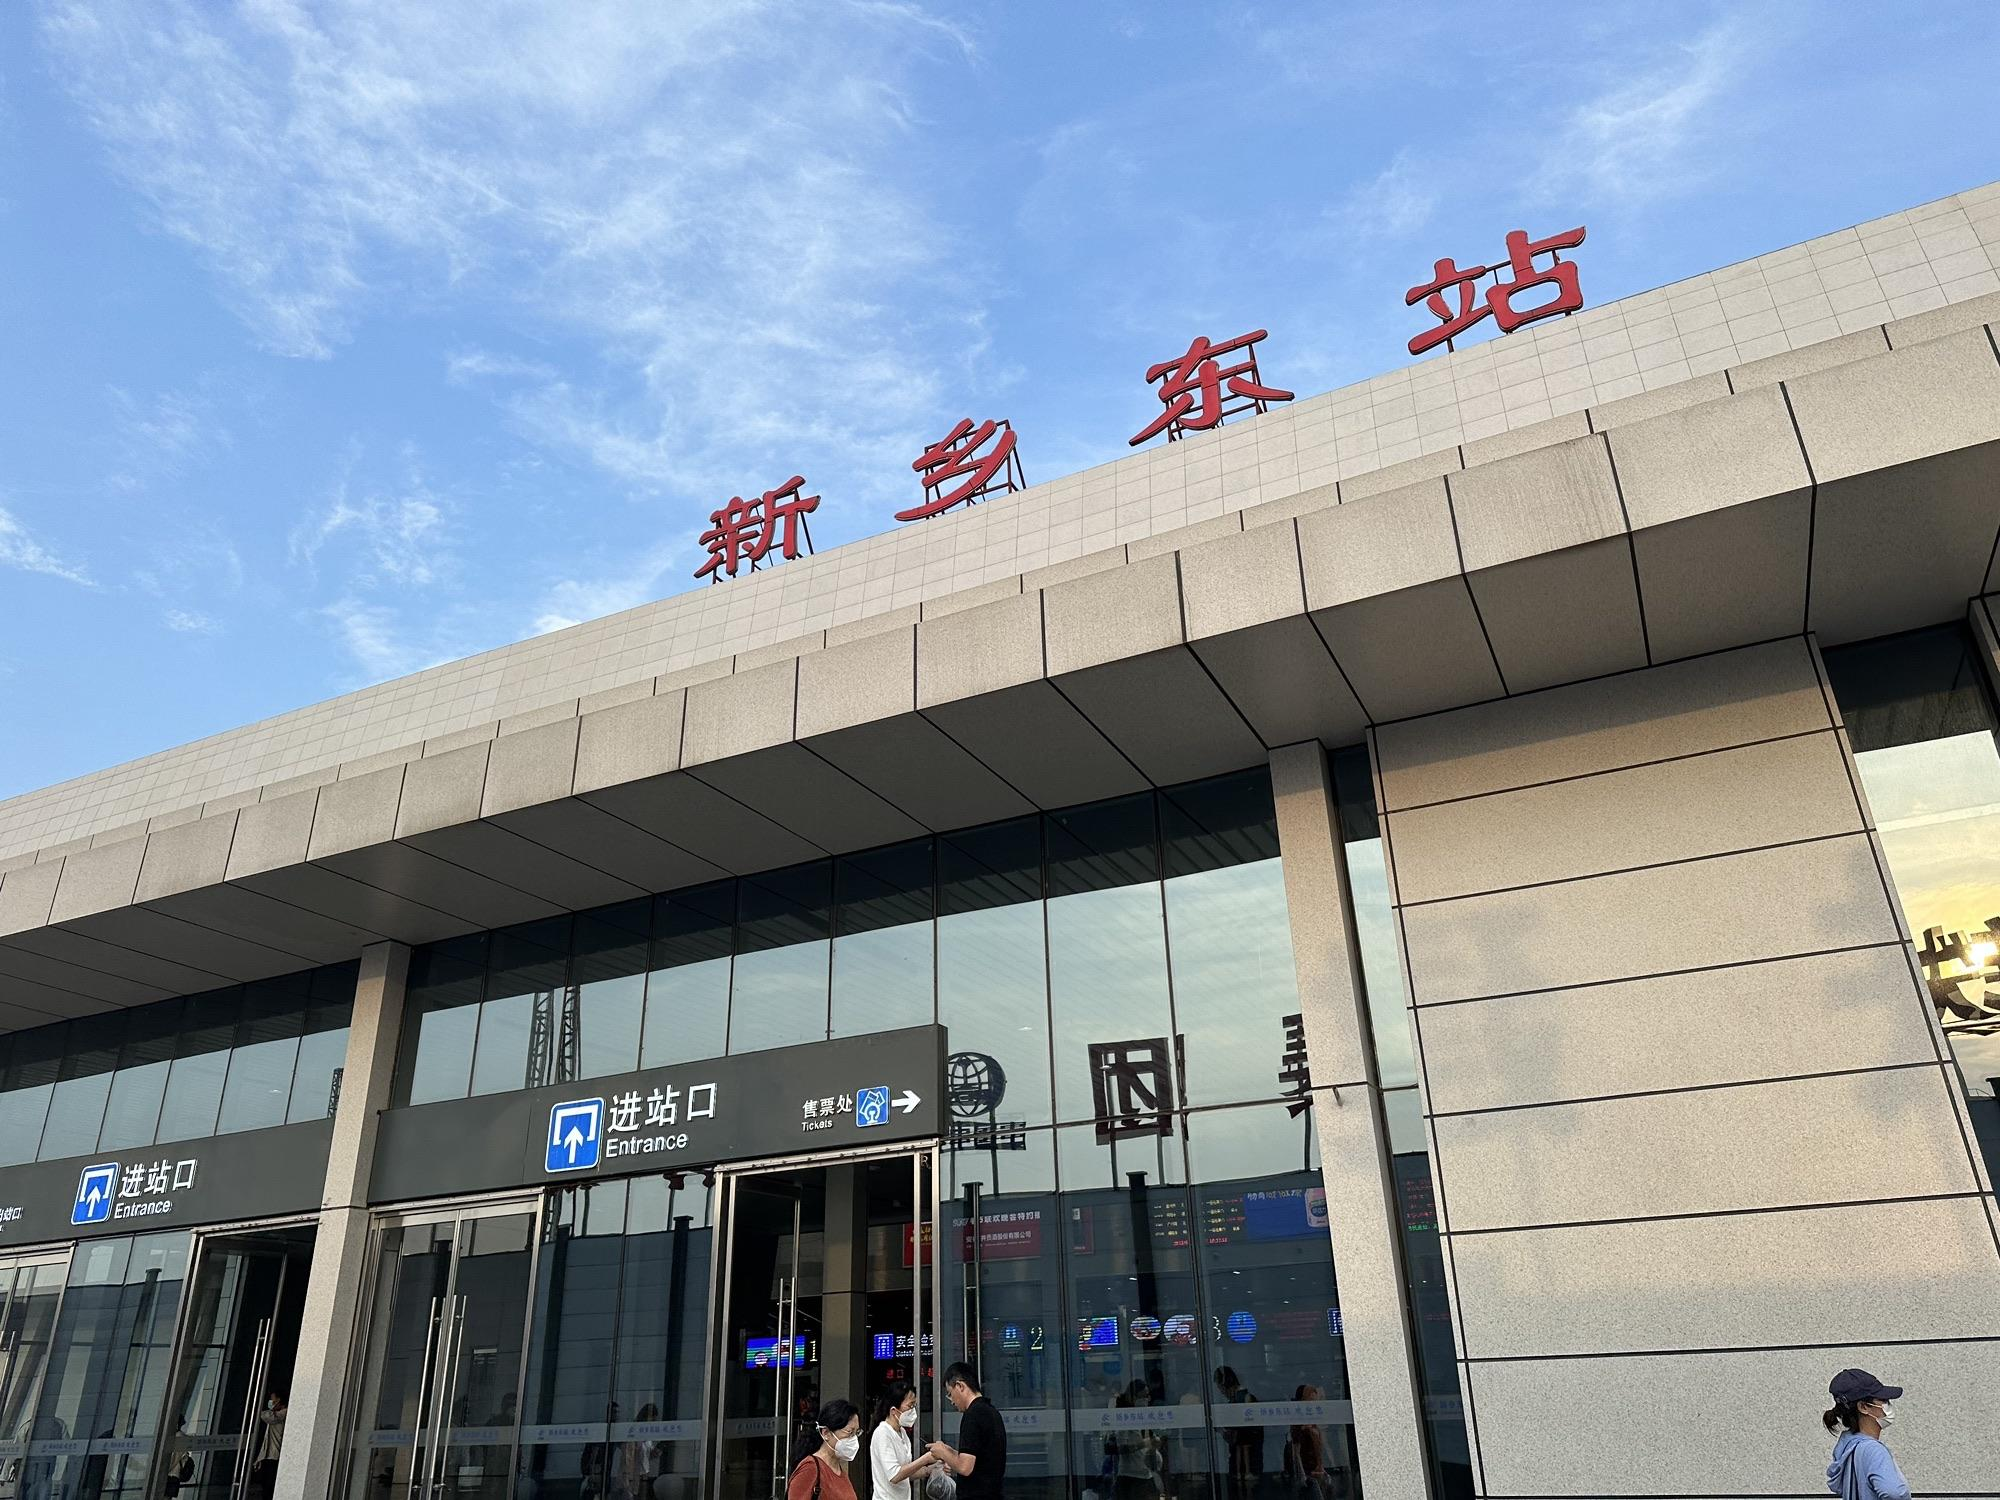
地标名称：新乡东站
所在城市：新乡市·红旗区